Mersey Railway

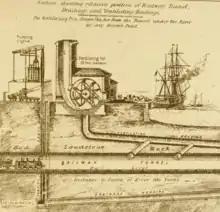
1886 illustration showing the ventilation and drainage system

Construction of the river tunnel started from two deep shafts, one on each bank, containing water pumps. Three tunnels were to be dug, one for the two tracks, a drainage tunnel and a ventilation tunnel. A diameter ventilation tunnel was dug as the pilot heading. Some 38 million bricks were used for the construction of the main tunnel. When the tunnel was opened, fans on both banks changed the air in the tunnel every seven minutes.